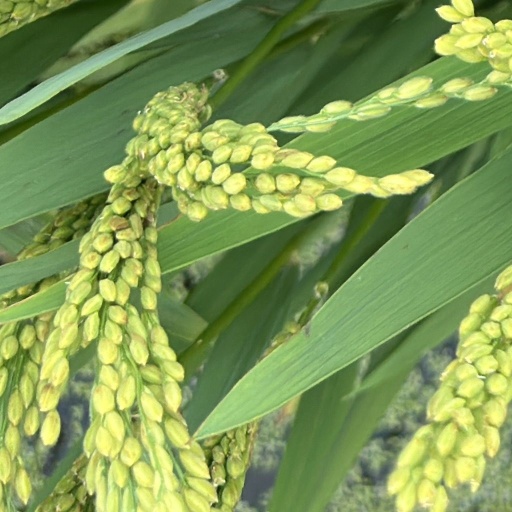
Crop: rice